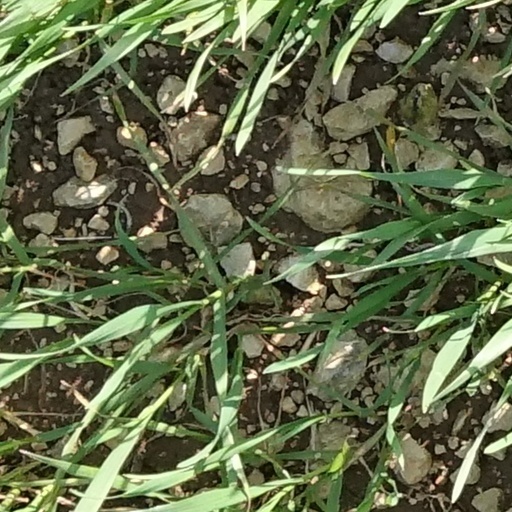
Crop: wheat